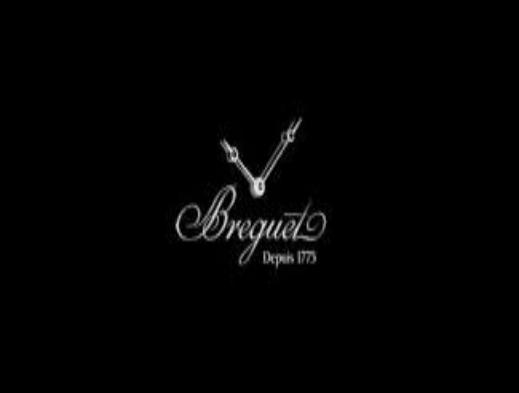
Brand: Breguet
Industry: Electronic